Syston and Peterborough Railway

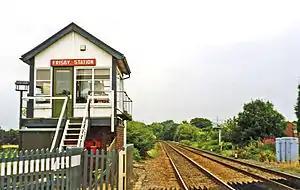
Frisby signal box and station site

Lord Harborough had his estate at Stapleford Park, near Saxby. The Midland Railway’s intention was to make the line of railway pass the margin of his estate, but Lord Harborough was exceptionally hostile to the railway’s incursion. As well as his personal aversion to it, he was a major shareholder in the Oakham Canal; this had opened in 1802, bringing coal to Oakham and taking agricultural produce away; the canal was threatened commercially by the railway.